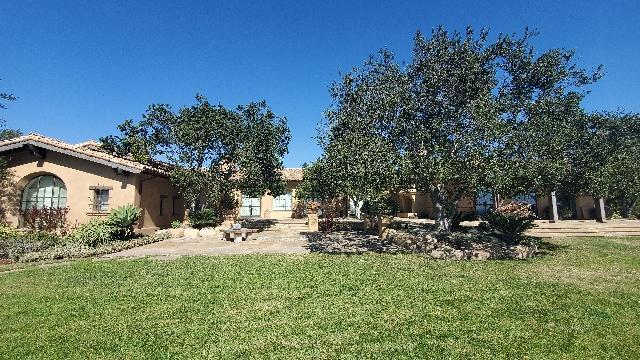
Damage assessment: no_damage